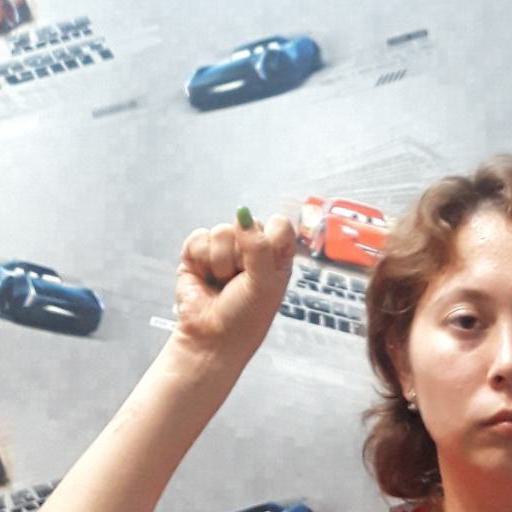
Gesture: fist